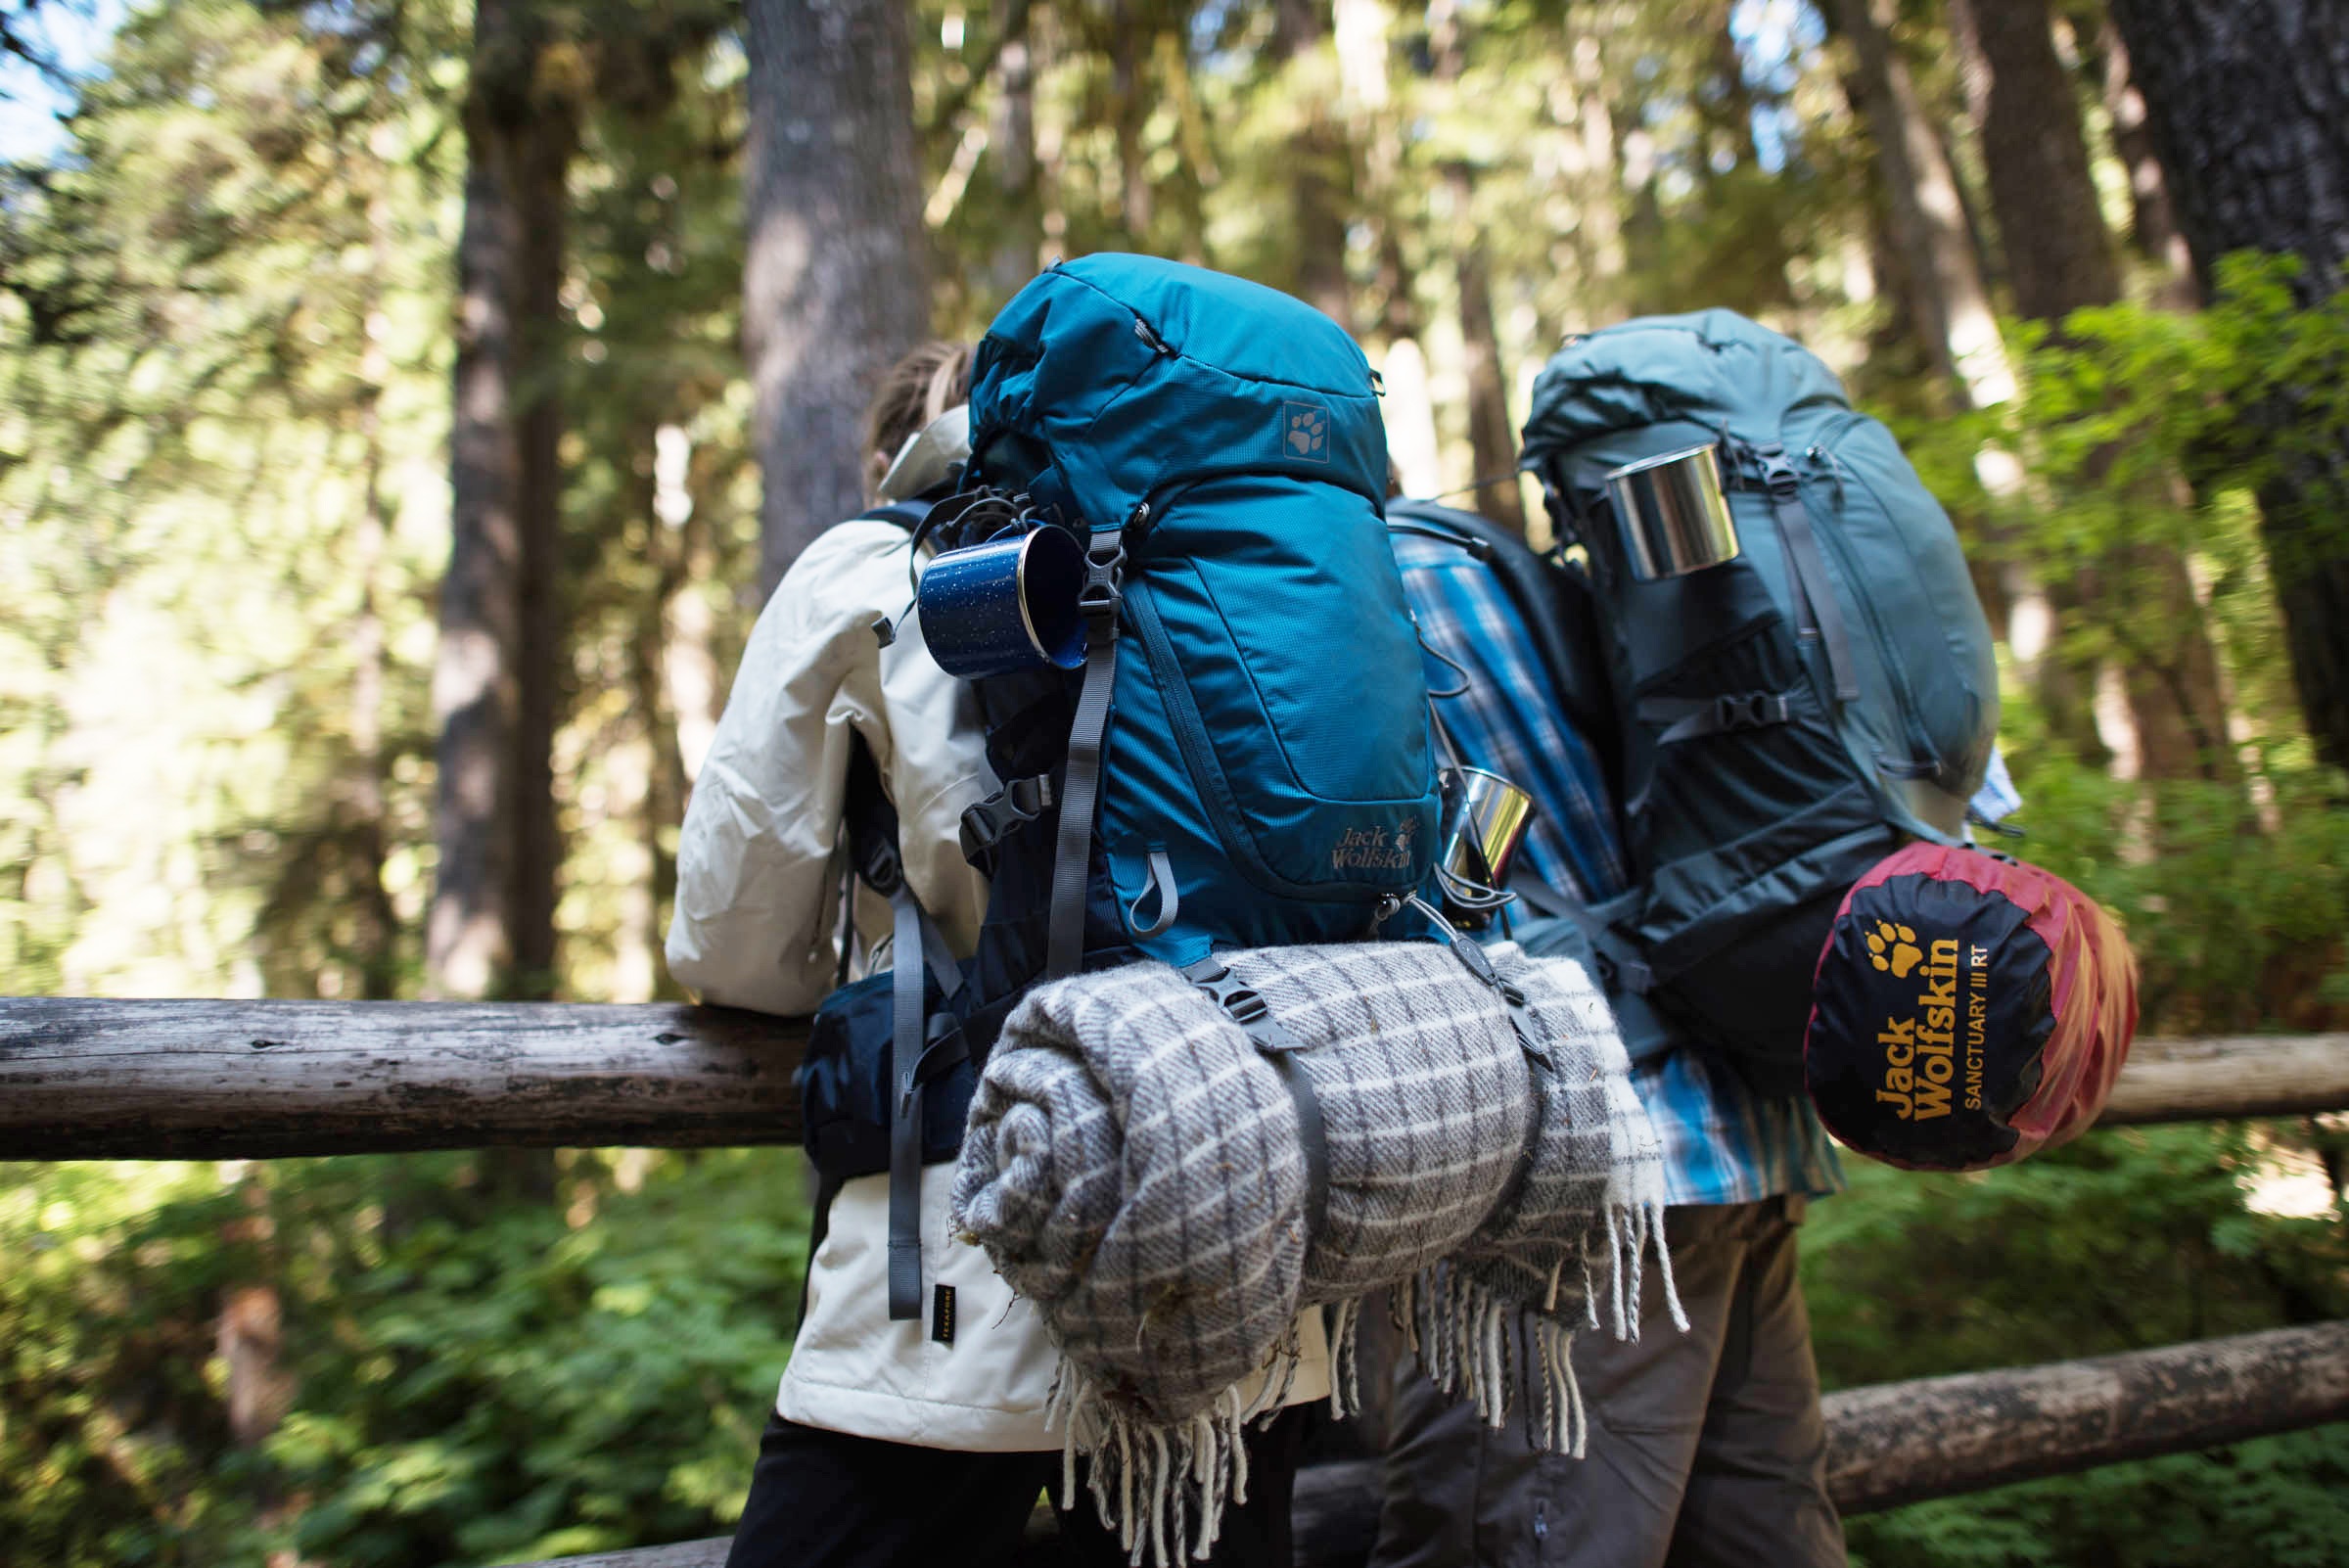
forest, outdoor, recreation, shooting, sports, backpackers, games, paintball, outdoor recreation, shooting sport